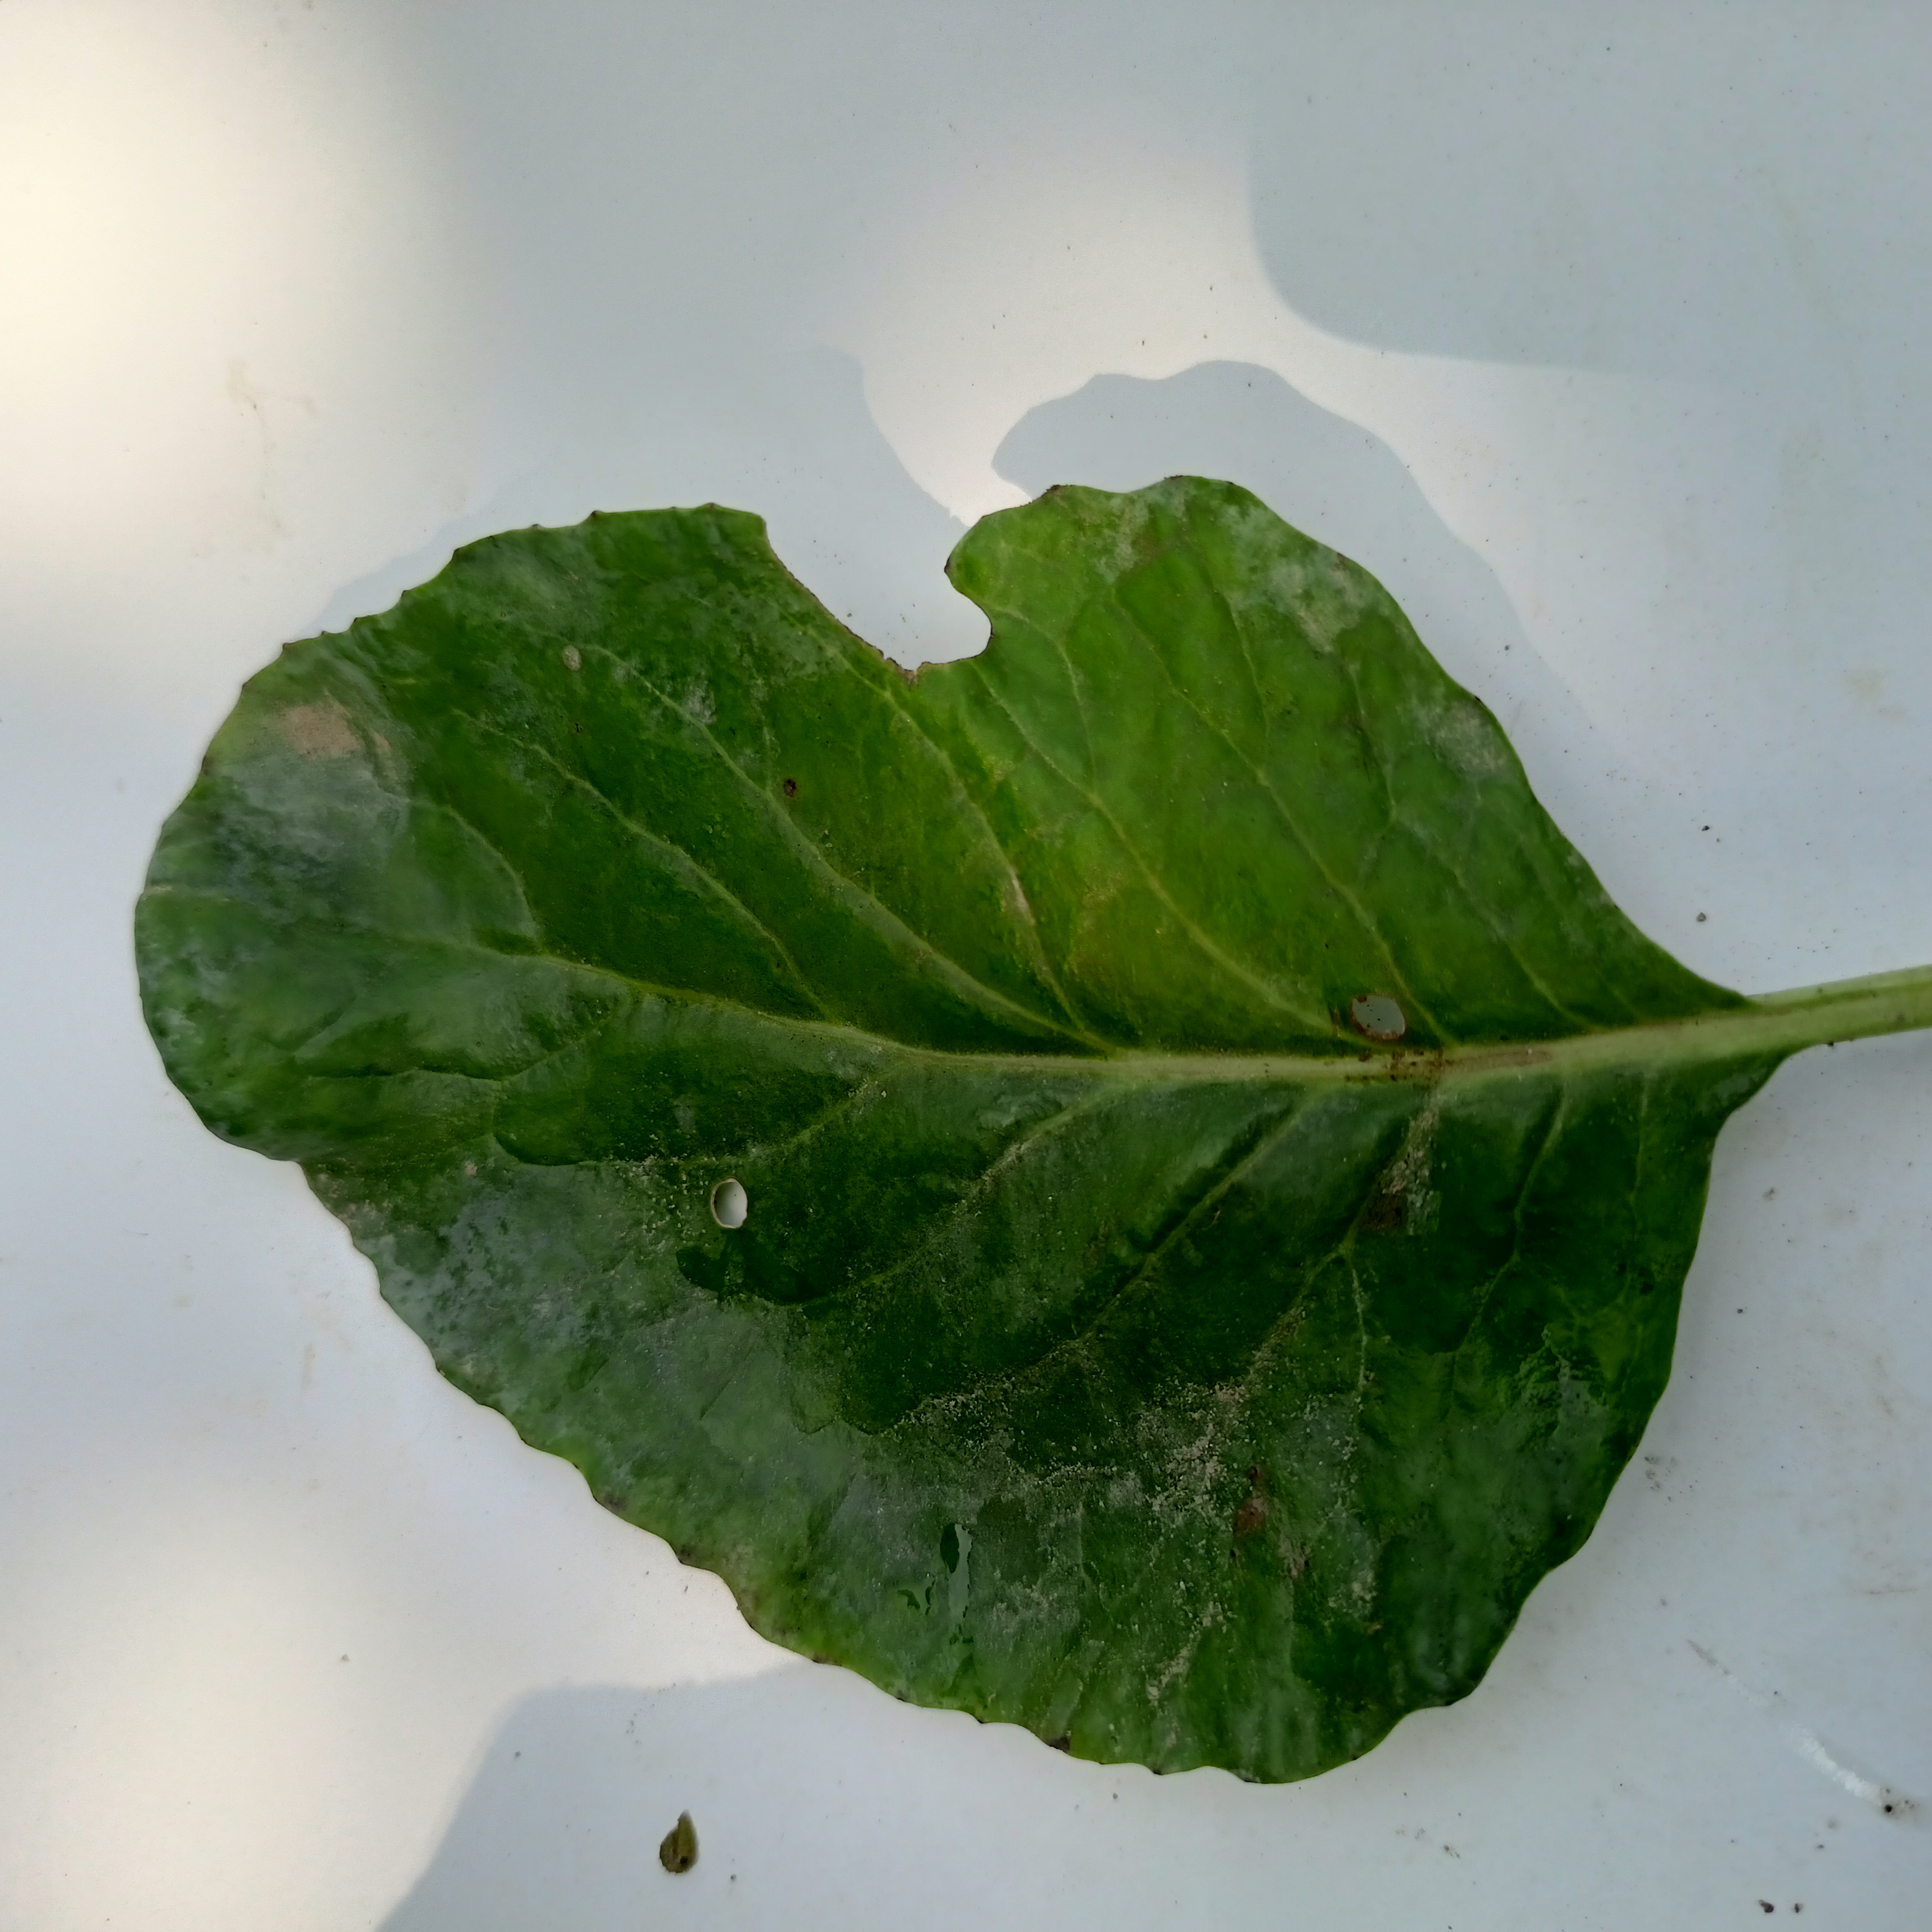
Label: Insect Hole